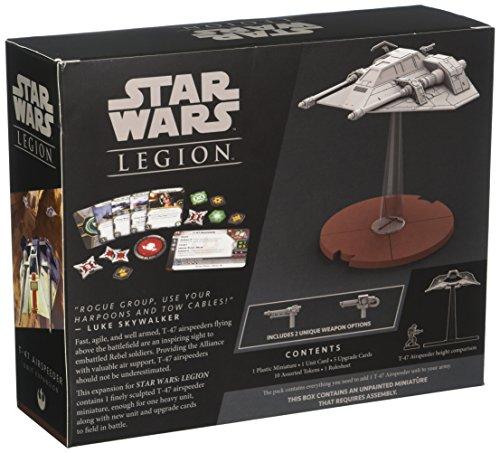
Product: Star Wars: Legion - Airspeeder Unit Expansion
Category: Toys & Games | Toy Figures & Playsets | Playsets & Vehicles | Vehicles
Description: You may be battling the Empire on the frozen wastes of Hoth, or fighting on the surface of any other planet, across the thousands of planets that make up the galaxy.
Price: $39.66
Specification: ProductDimensions:6.5x8x2.5inches|ItemWeight:6.1ounces|ShippingWeight:6.4ounces(Viewshippingratesandpolicies)|ASIN:B077448B9M|Itemmodelnumber:FFGSWL09|Manufacturerrecommendedage:12-15years